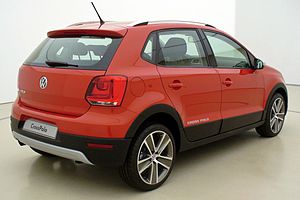
Volkswagen Polo V / Modelvarianter / CrossPolo
Bagfra
Volkswagen Polo V er en minibil fra bilfabrikanten Volkswagen i Wolfsburg. Den er femte generation af Polo og blev præsenteret på Geneve Motor Show i starten af marts 2009 som femdørs hatchback, mens tredørsmodellen blev præsenreret på Frankfurt Motor Show i september 2009.